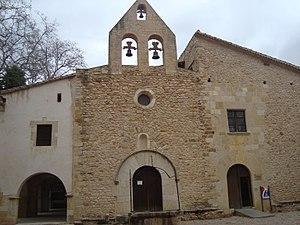
Albocàsser, en valencien et officiellement, est une commune d'Espagne de la province de Castellón dans la Communauté valencienne. Elle est le chef-lieu de la comarque d'Alt Maestrat et dans la zone à prédominance linguistique valencienne. Sa population s'éleve à 1 424 habitants en 2013. Albocàsser est située sur le Méridien de Greenwich.